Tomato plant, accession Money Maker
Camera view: bottom (45 deg); turntable rotation: 150 degrees
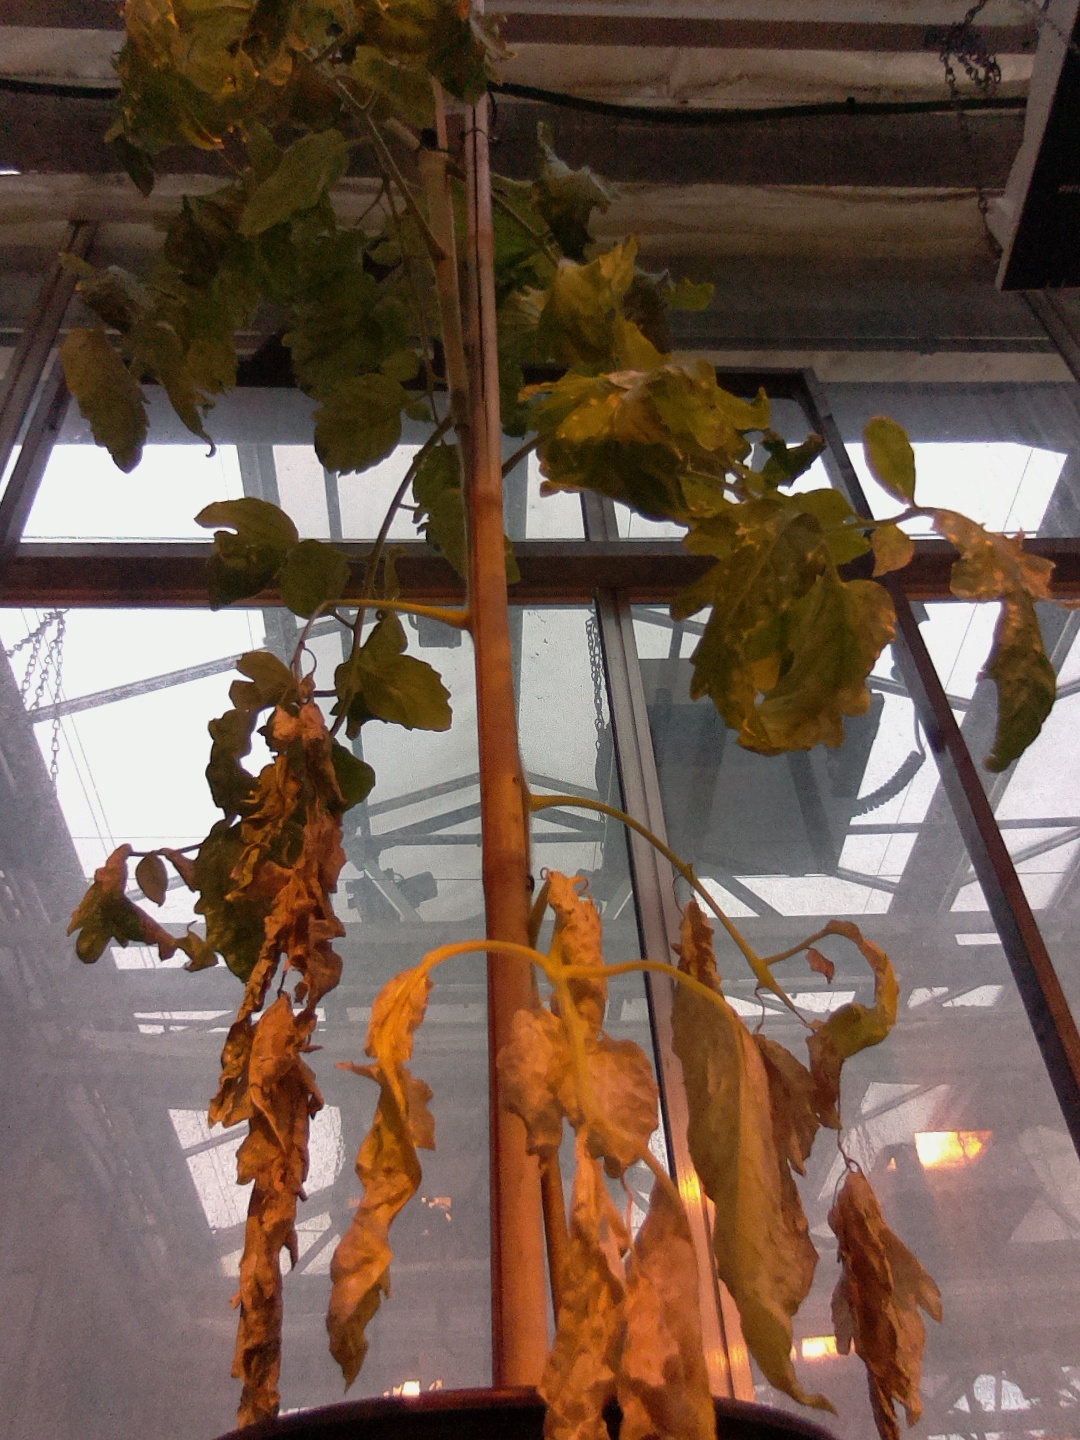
BBCH growth stage 77: 70%-80% of final fruit size